New Jersey Plan

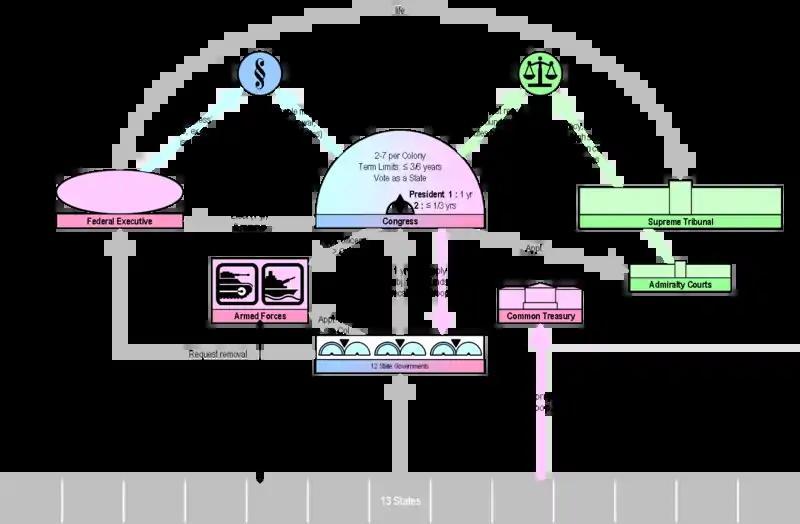
The New Jersey Plan

After the introduction of the New Jersey Plan, debate over the plan lasted for four days. Even though the New Jersey Plan significantly expanded Congress's power, the proposed increases were not sufficient to gain support from any of the more populous states. During debate over the New Jersey Plan, Alexander Hamilton on June 18 presented his own plan to replace the Articles of Confederation. Different from both the Virginia and New Jersey Plans, Hamilton proposed a constitution modeled on that of the United Kingdom. With little debate on Hamilton's proposal, attention returned to the New Jersey Plan. Delegates from the more populous states heavily criticized the plan and delegates from the less populous states failed to fully defend it.